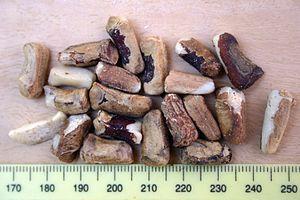
Le marula est un arbre dioïque de taille moyenne.